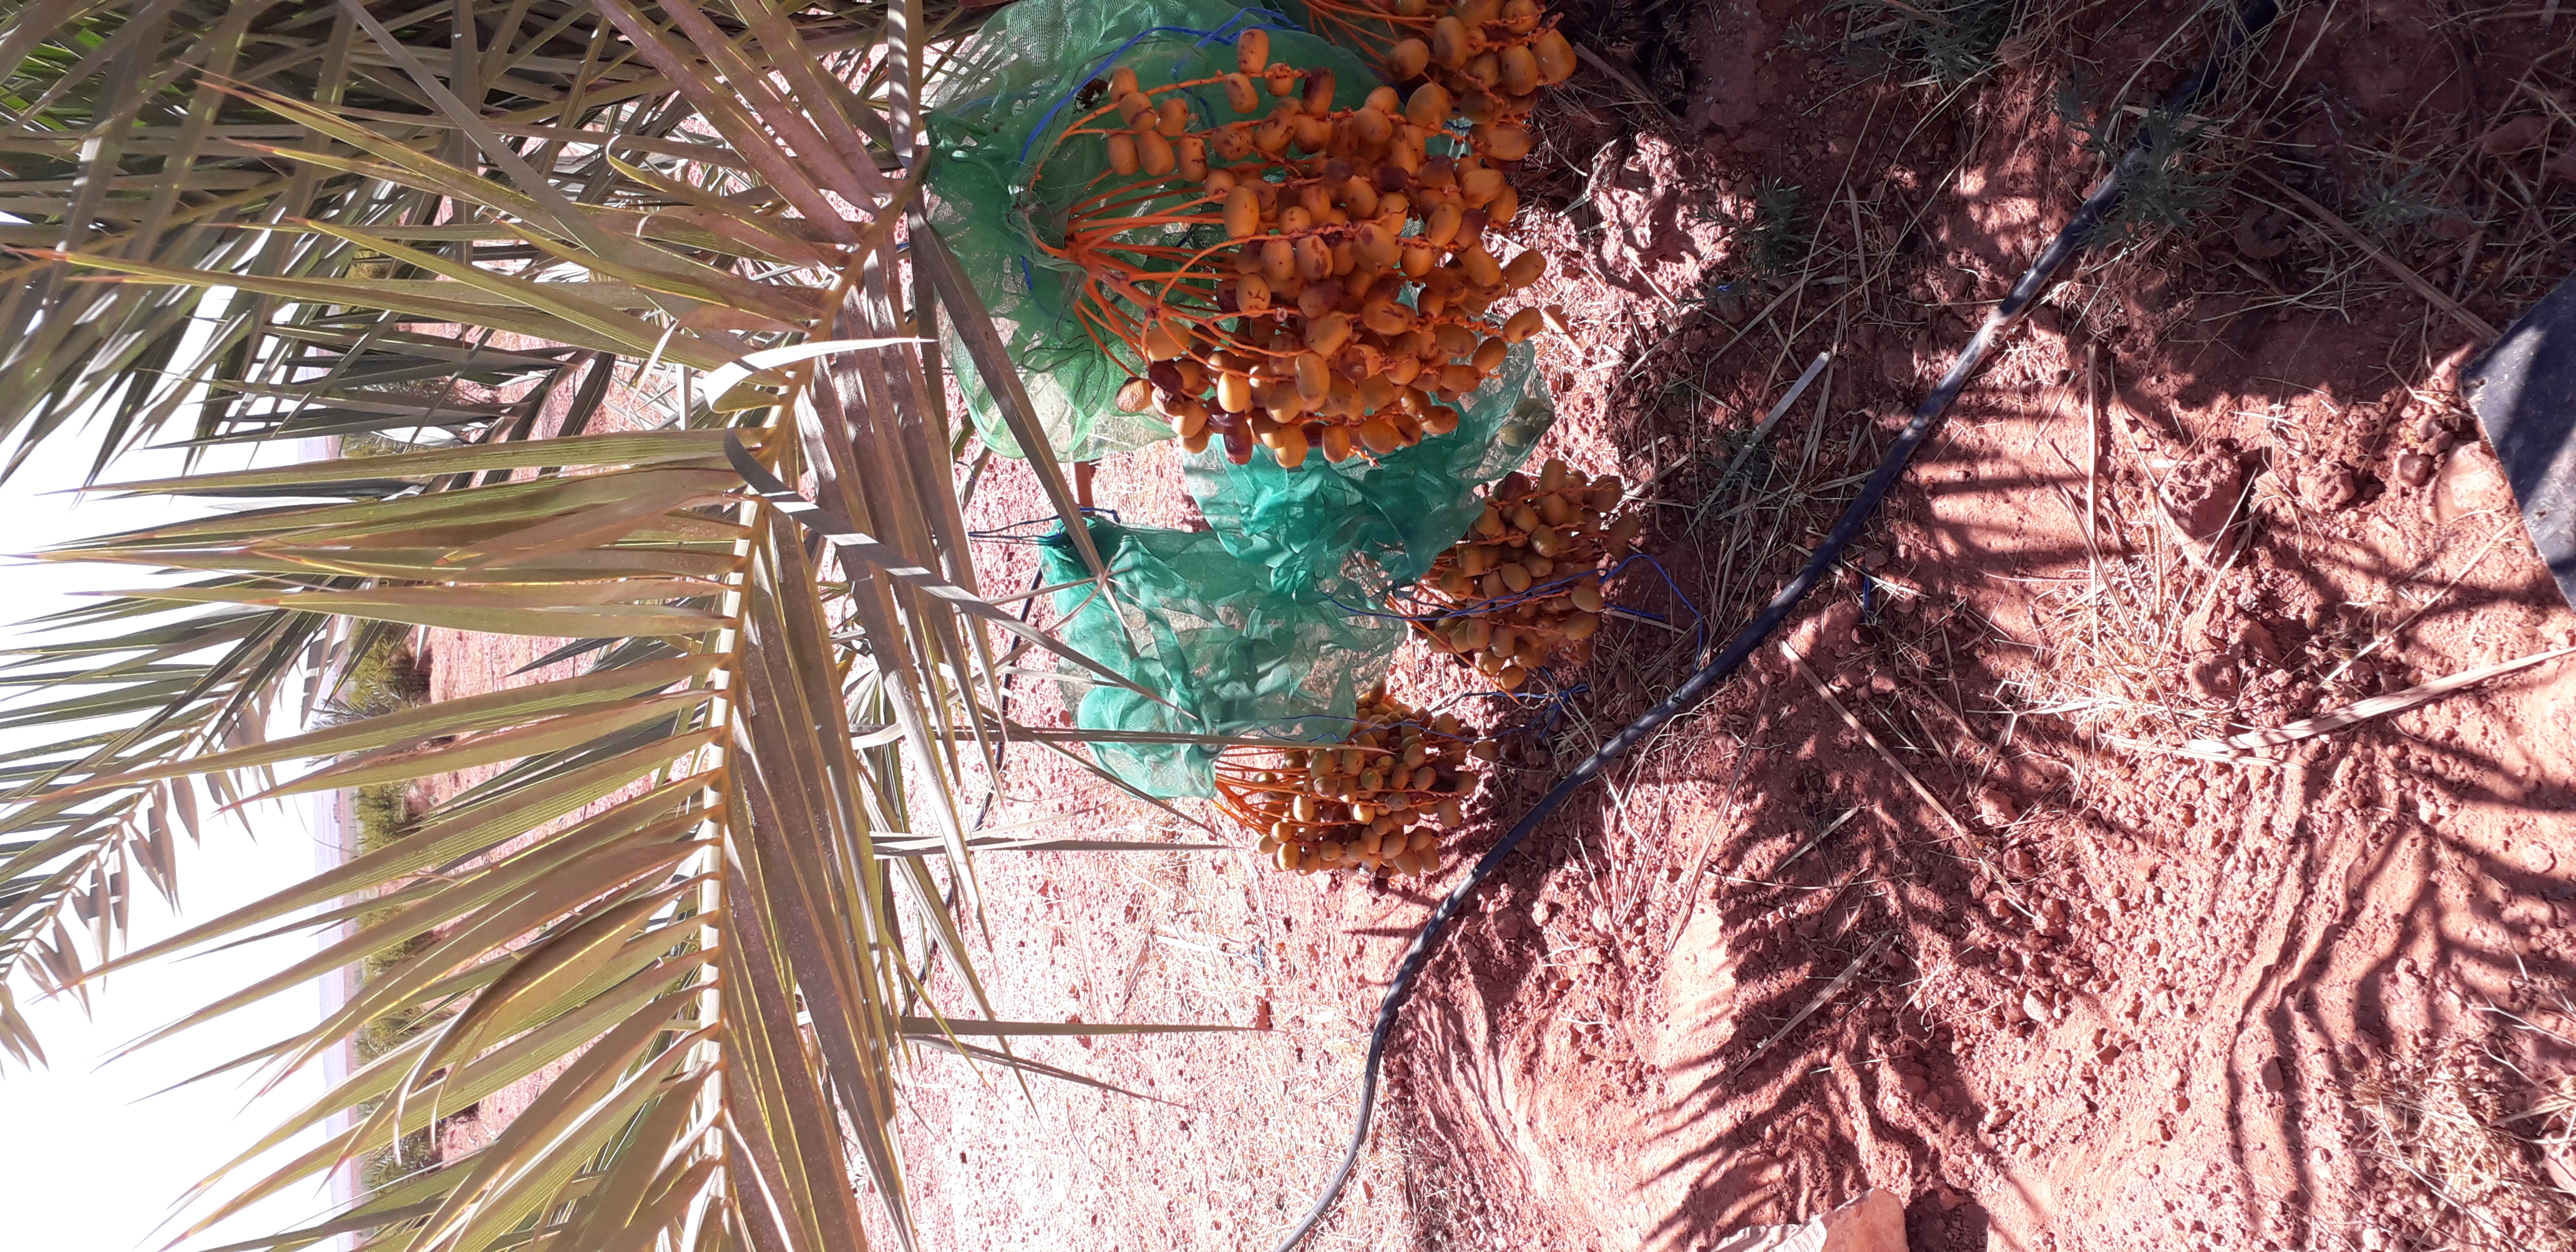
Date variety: Boufagous